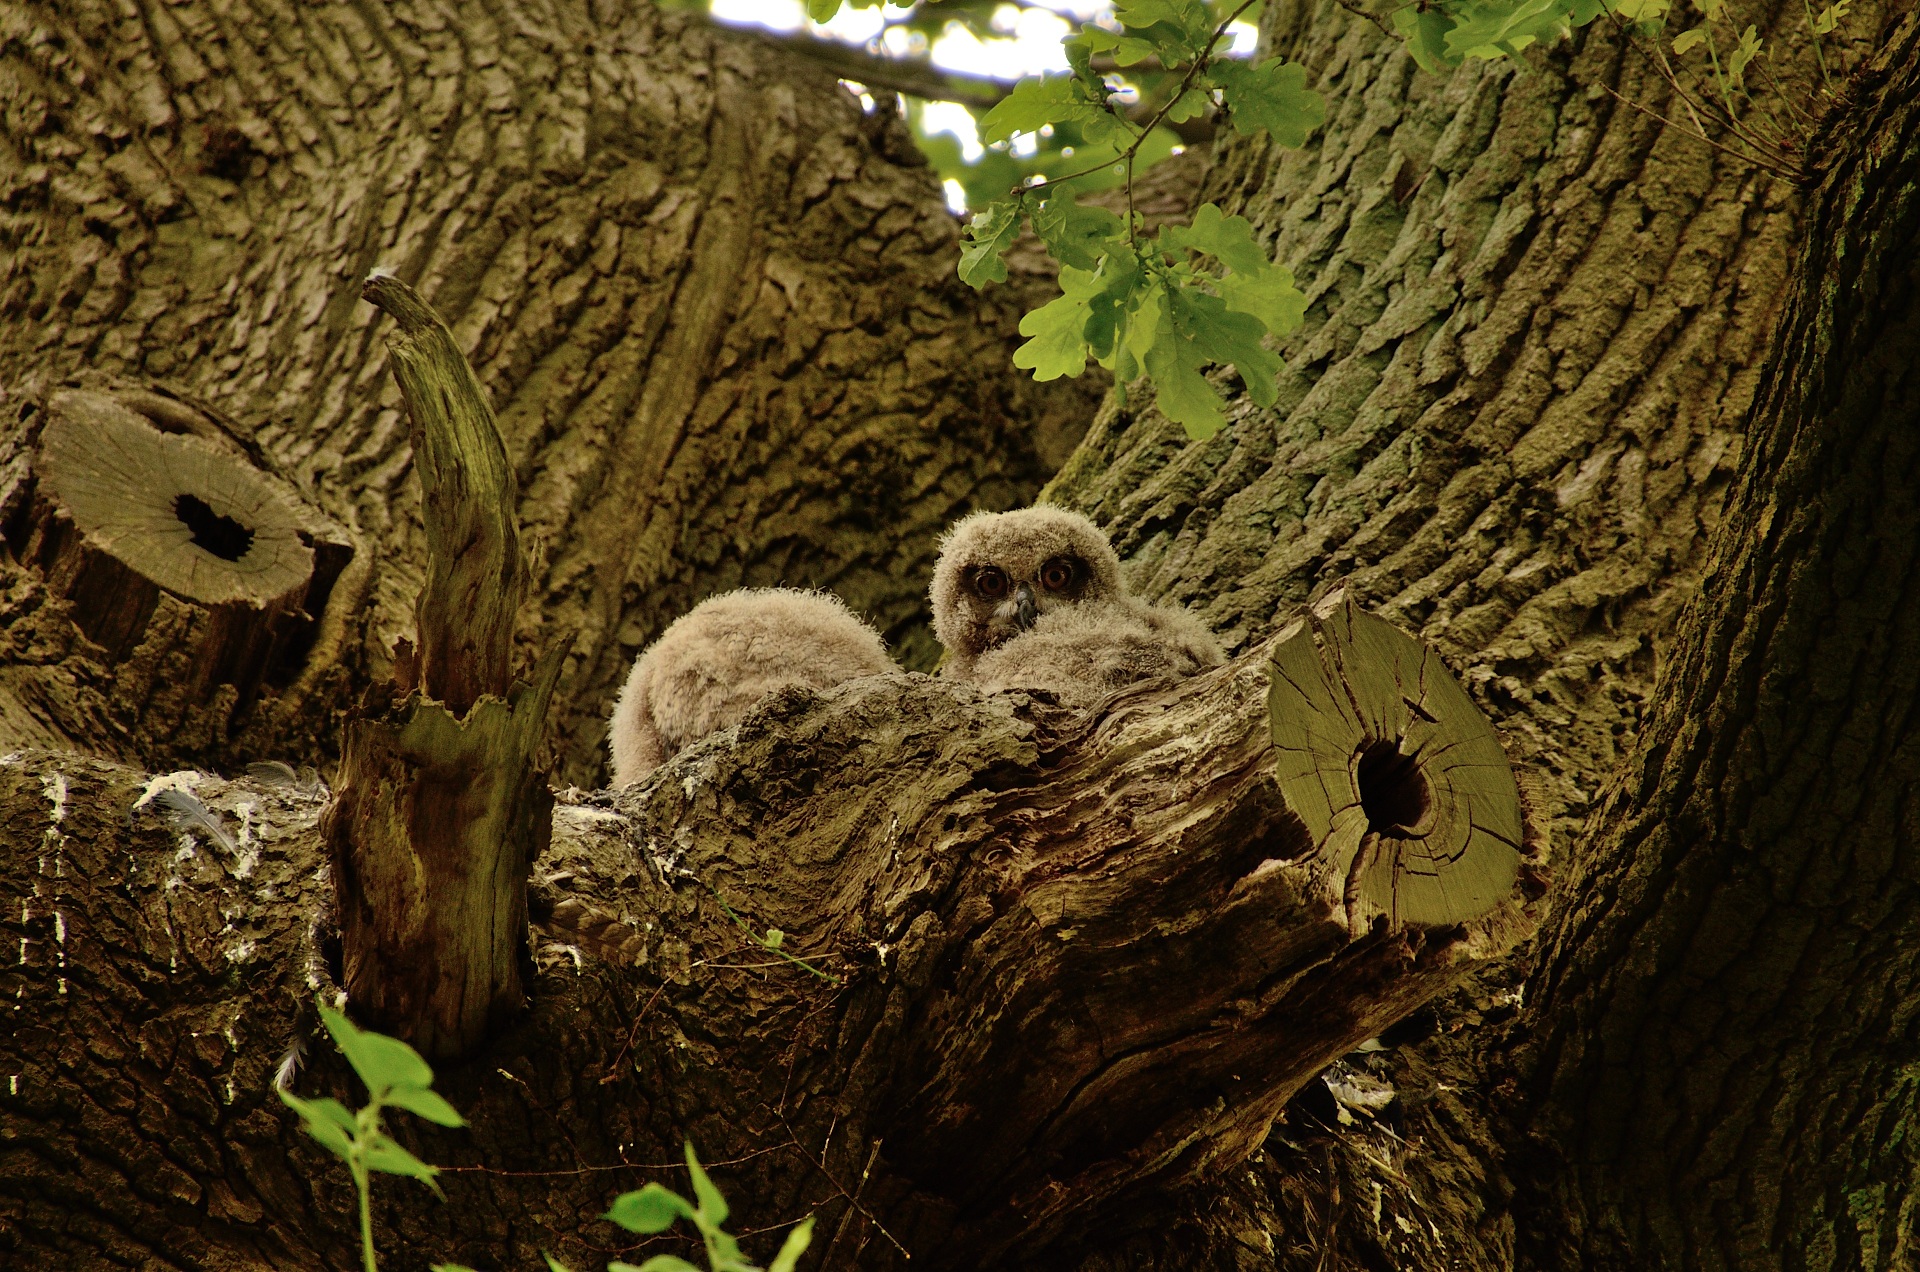
tree, nature, forest, rock, bird, plant, leaf, flower, wildlife, green, jungle, autumn, owl, flora, fauna, habitat, eagle owl, eurasian eagle european owl, woody plant, young eagle owls, uhunest